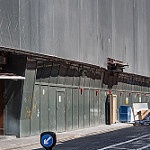
Label: street